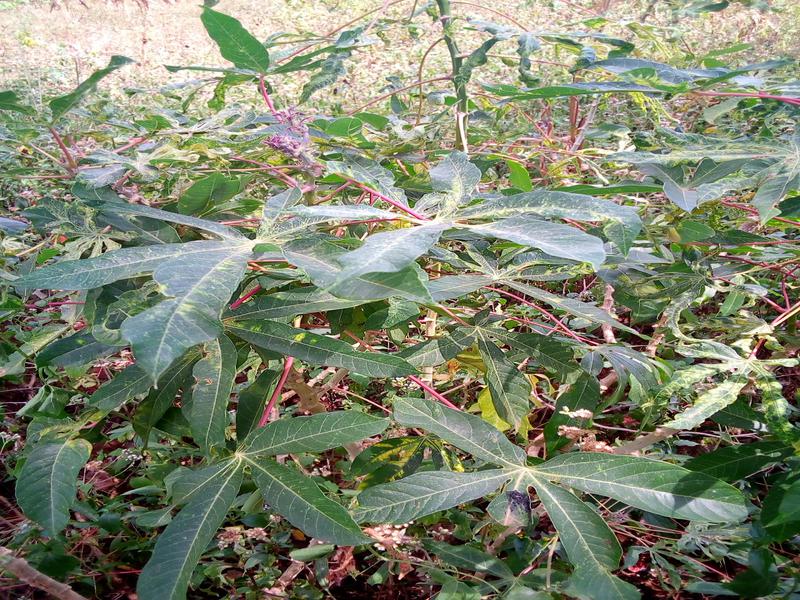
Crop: cassava
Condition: mosaic_disease